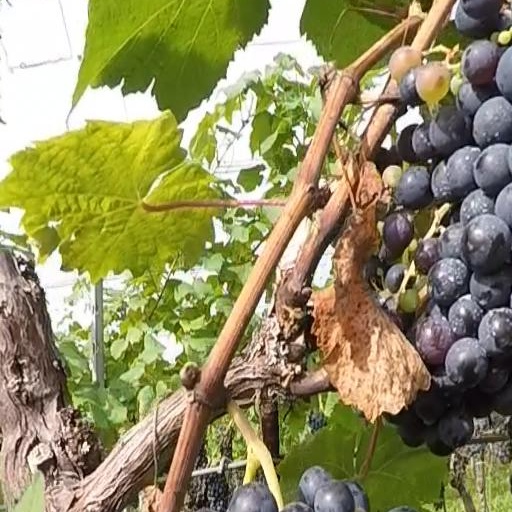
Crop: grape